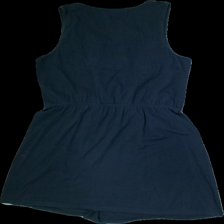
View: back
Type: Dress
Category: Ladies
Brand: Esmara (Lidl)
Colors: Blue
Material: 79% Cott 21% Nylo
Cut: Regular
Size: L
Season: Summer
Stains: Minor
Damage: Washed out
Price range: <50
Recommended usage: Export